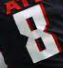
Number: 8